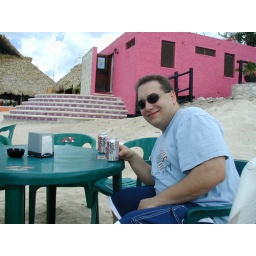
The pink building in the background is the restrooms.